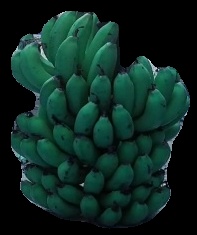
Variety: pachbale
Grade: grade2